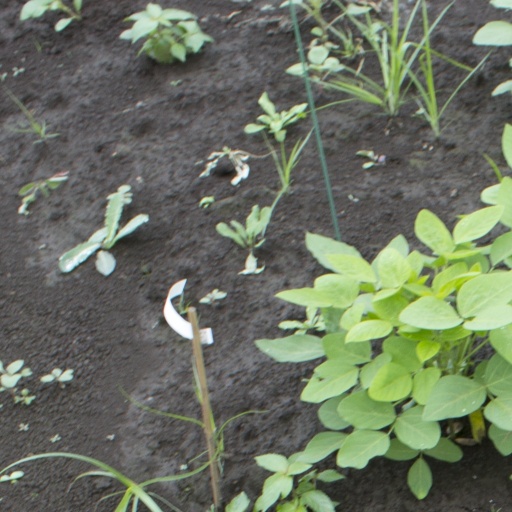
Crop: soybean